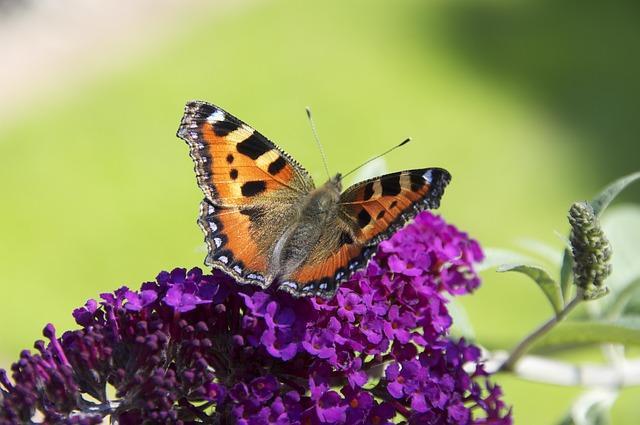
butterfly